Carl-Philipp-Emanuel-Bach-Straße

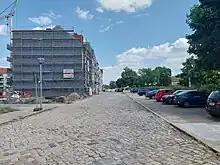

Carl-Philipp-Emanuel-Bach-Straße is a street in Frankfurt (Oder), Germany.